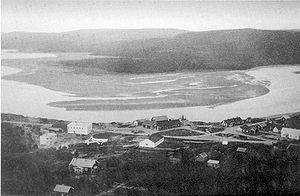
Petjenga
Petjenga er en elv i Murmansk oblast i Rusland. Den har sine kilder øst for Pasvikdalen og syd for Nikel. Den løber ud i Petsamofjorden ved byen Petjenga.